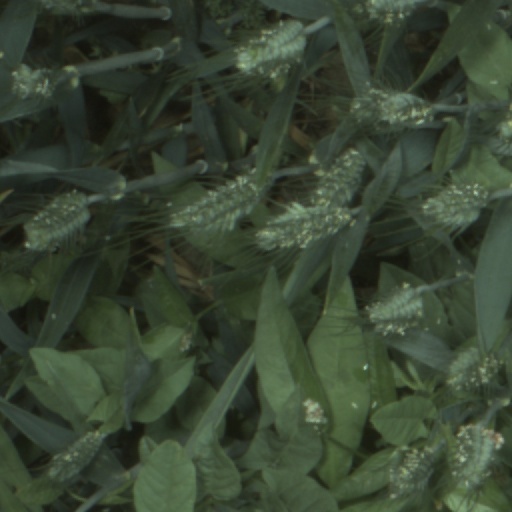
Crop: wheat